Bob Cain

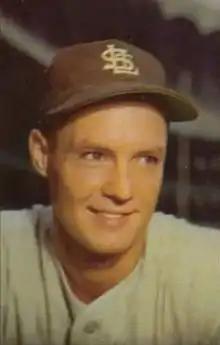
Cain c. 1953

Robert Max "Sugar" Cain (October 16, 1924 – April 8, 1997) was an American Major League Baseball pitcher with the Chicago White Sox, Detroit Tigers and St. Louis Browns between 1949 and 1954. He batted and threw left-handed. On August 19, 1951, Cain was the pitcher who issued a base on balls to Eddie Gaedel, at the shortest person to appear in a major league game.